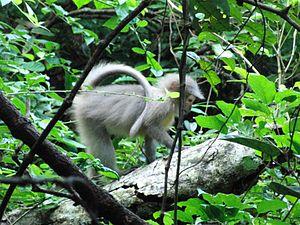
Le parc national des monts Udzungwa est un parc national du centre-sud de la Tanzanie.